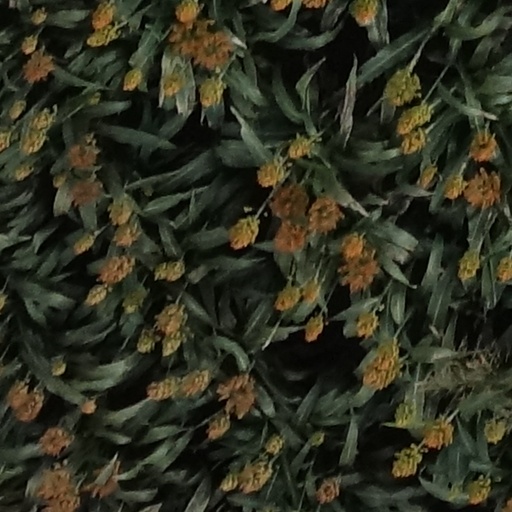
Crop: sorghum